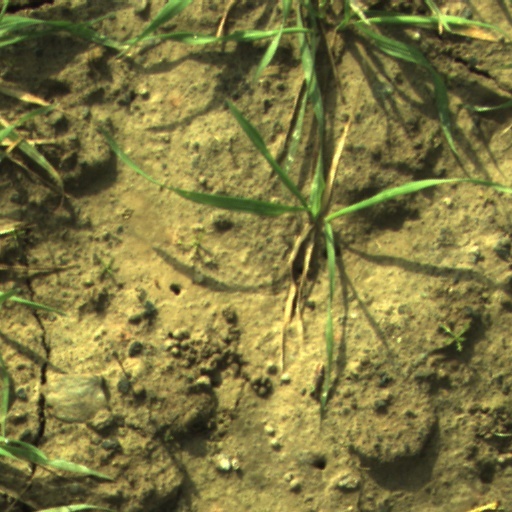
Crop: wheat